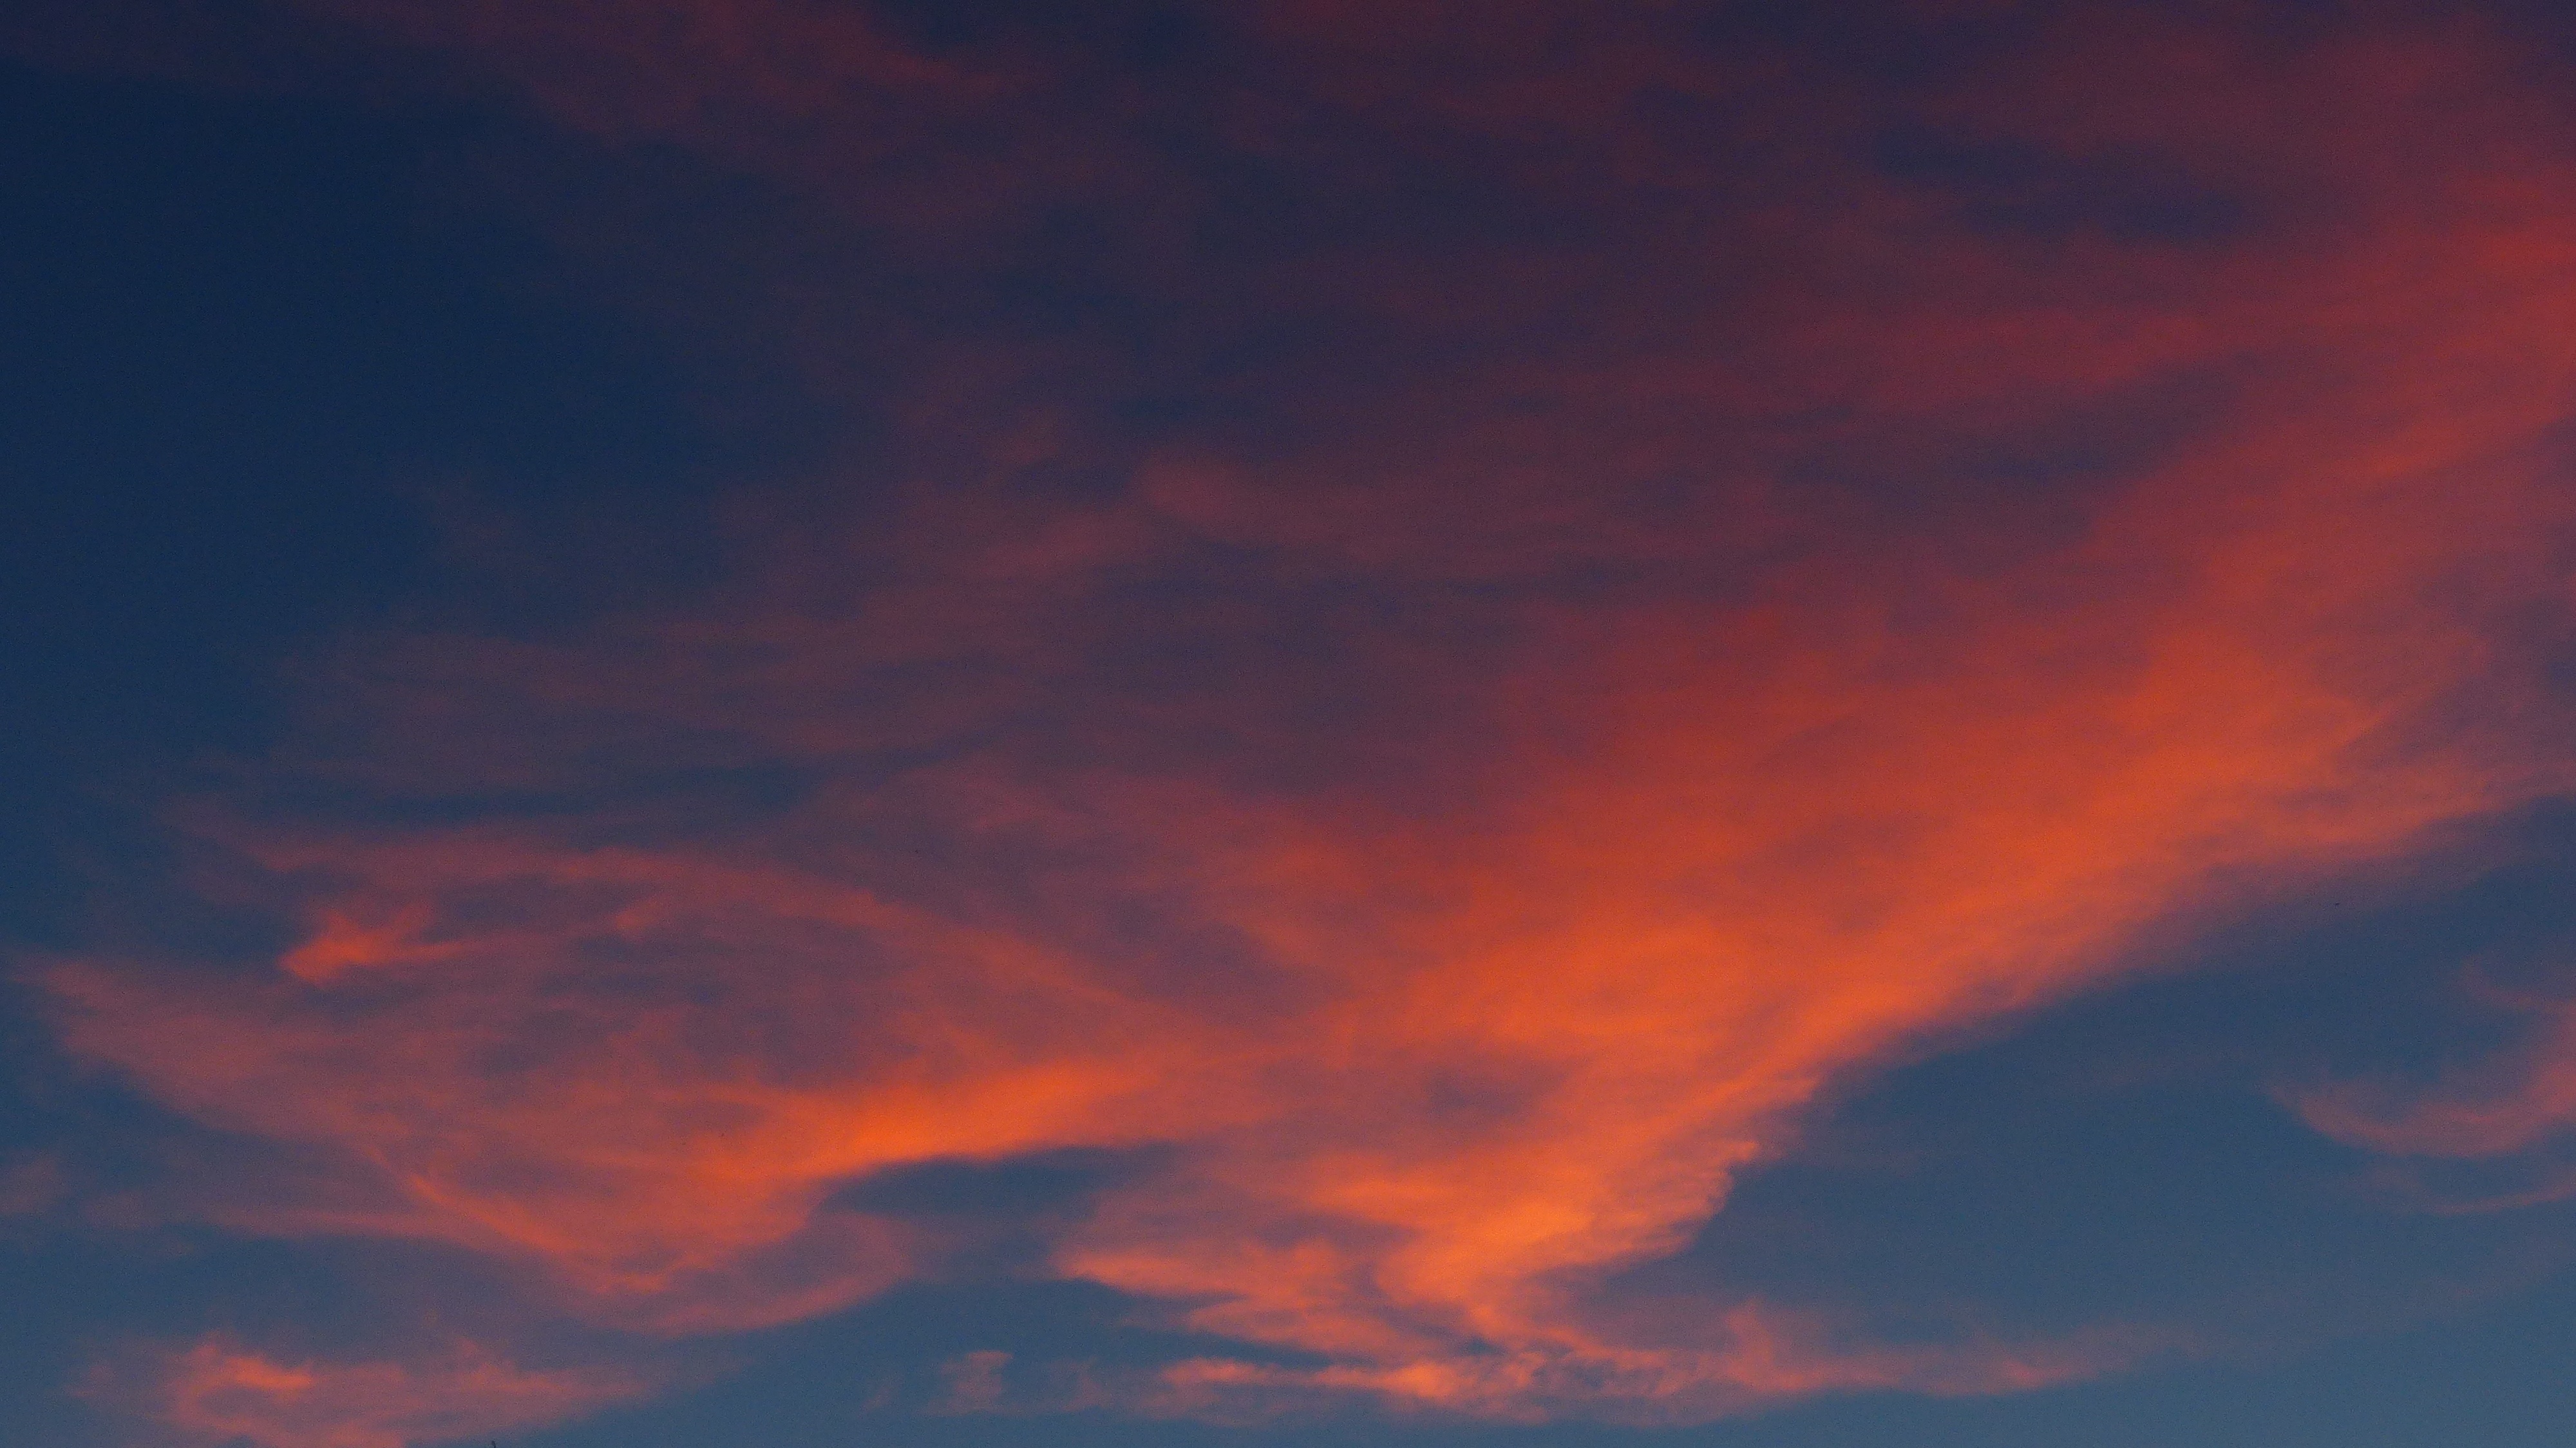
horizon, cloud, sky, sunrise, sunset, morning, dawn, atmosphere, dusk, daytime, evening, red, cumulus, calm, clouds, abendstimmung, reddish, afterglow, evening sky, phenomenon, meteorological phenomenon, atmosphere of earth, computer wallpaper, red sky at morning